Raghunandan Sharma (Rajgarh)

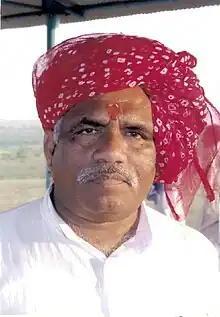

Raghunandan Sharma (Rajgarh) is a former Indian legislator. He was the member of the Legislative Assembly from Rajgarh, Madhya Pradesh. He is also a member of Bharatiya Janata Party's (BJP) national council and the Madhya Pradesh State BJP working committee. Sharma represented Rajgarh in the Madhya Pradesh Legislative Assembly for consecutive two terms, from 1990 to 1998.